Tímakistan

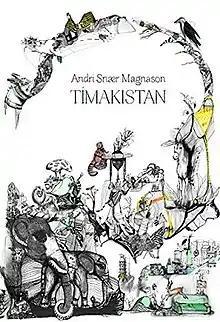
First edition (publ. Mál og menning)

Tímakistan ('the time-chest' or, in the author's own rendering, 'the casket of time') is a children's/young adults' novel by Andri Snær Magnason. It has won several prizes.